Armenian genocide

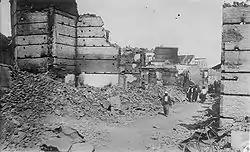
Destroyed cityscape with ruined buildings and rubble in the street

Armenians in the eastern provinces lived in semi-feudal conditions and commonly encountered forced labor, illegal taxation, and unpunished crimes against them including robberies, murders, and sexual assaults. Beginning in 1839, the Ottoman government issued a series of reforms to centralize power and equalize the status of Ottoman subjects regardless of religion. The reforms to equalize the status of non-Muslims were strongly opposed by Islamic clergy and Muslims in general, and remained mostly theoretical. Because of the abolition of the Kurdish emirates in the mid-nineteenth century, the Ottoman government began to directly tax Armenian peasants who had previously paid taxes only to Kurdish landlords. The latter continued to exact levies illegally.